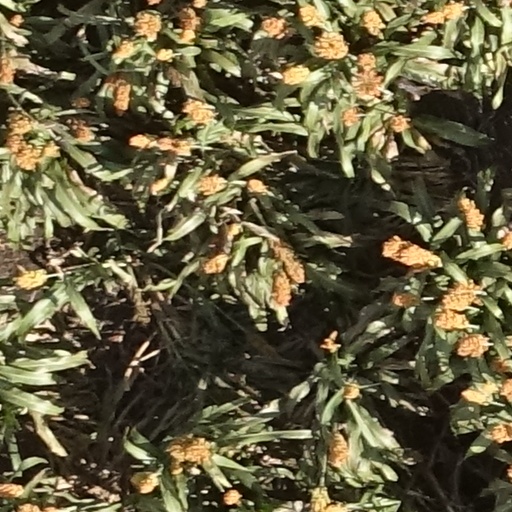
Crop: sorghum